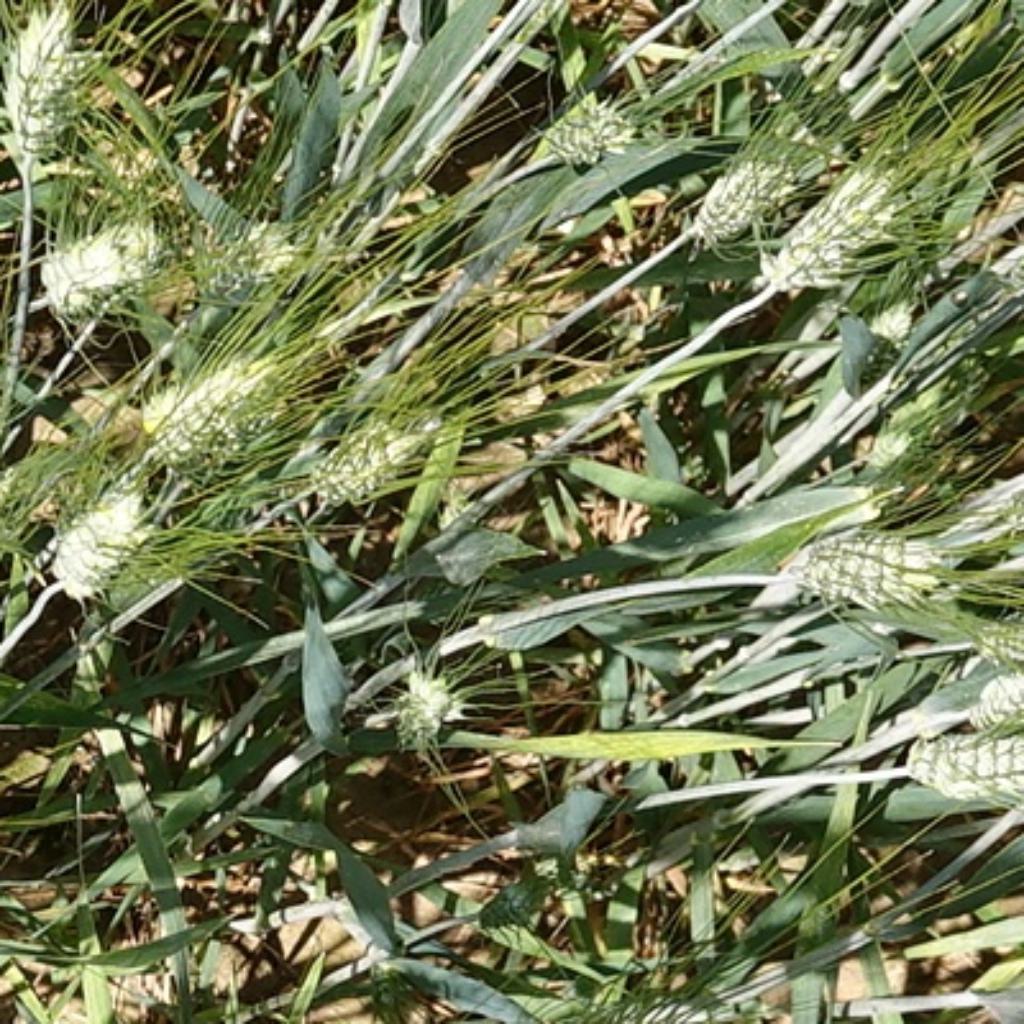
Country: France
Location: Gréoux
Wheat development stage: Filling